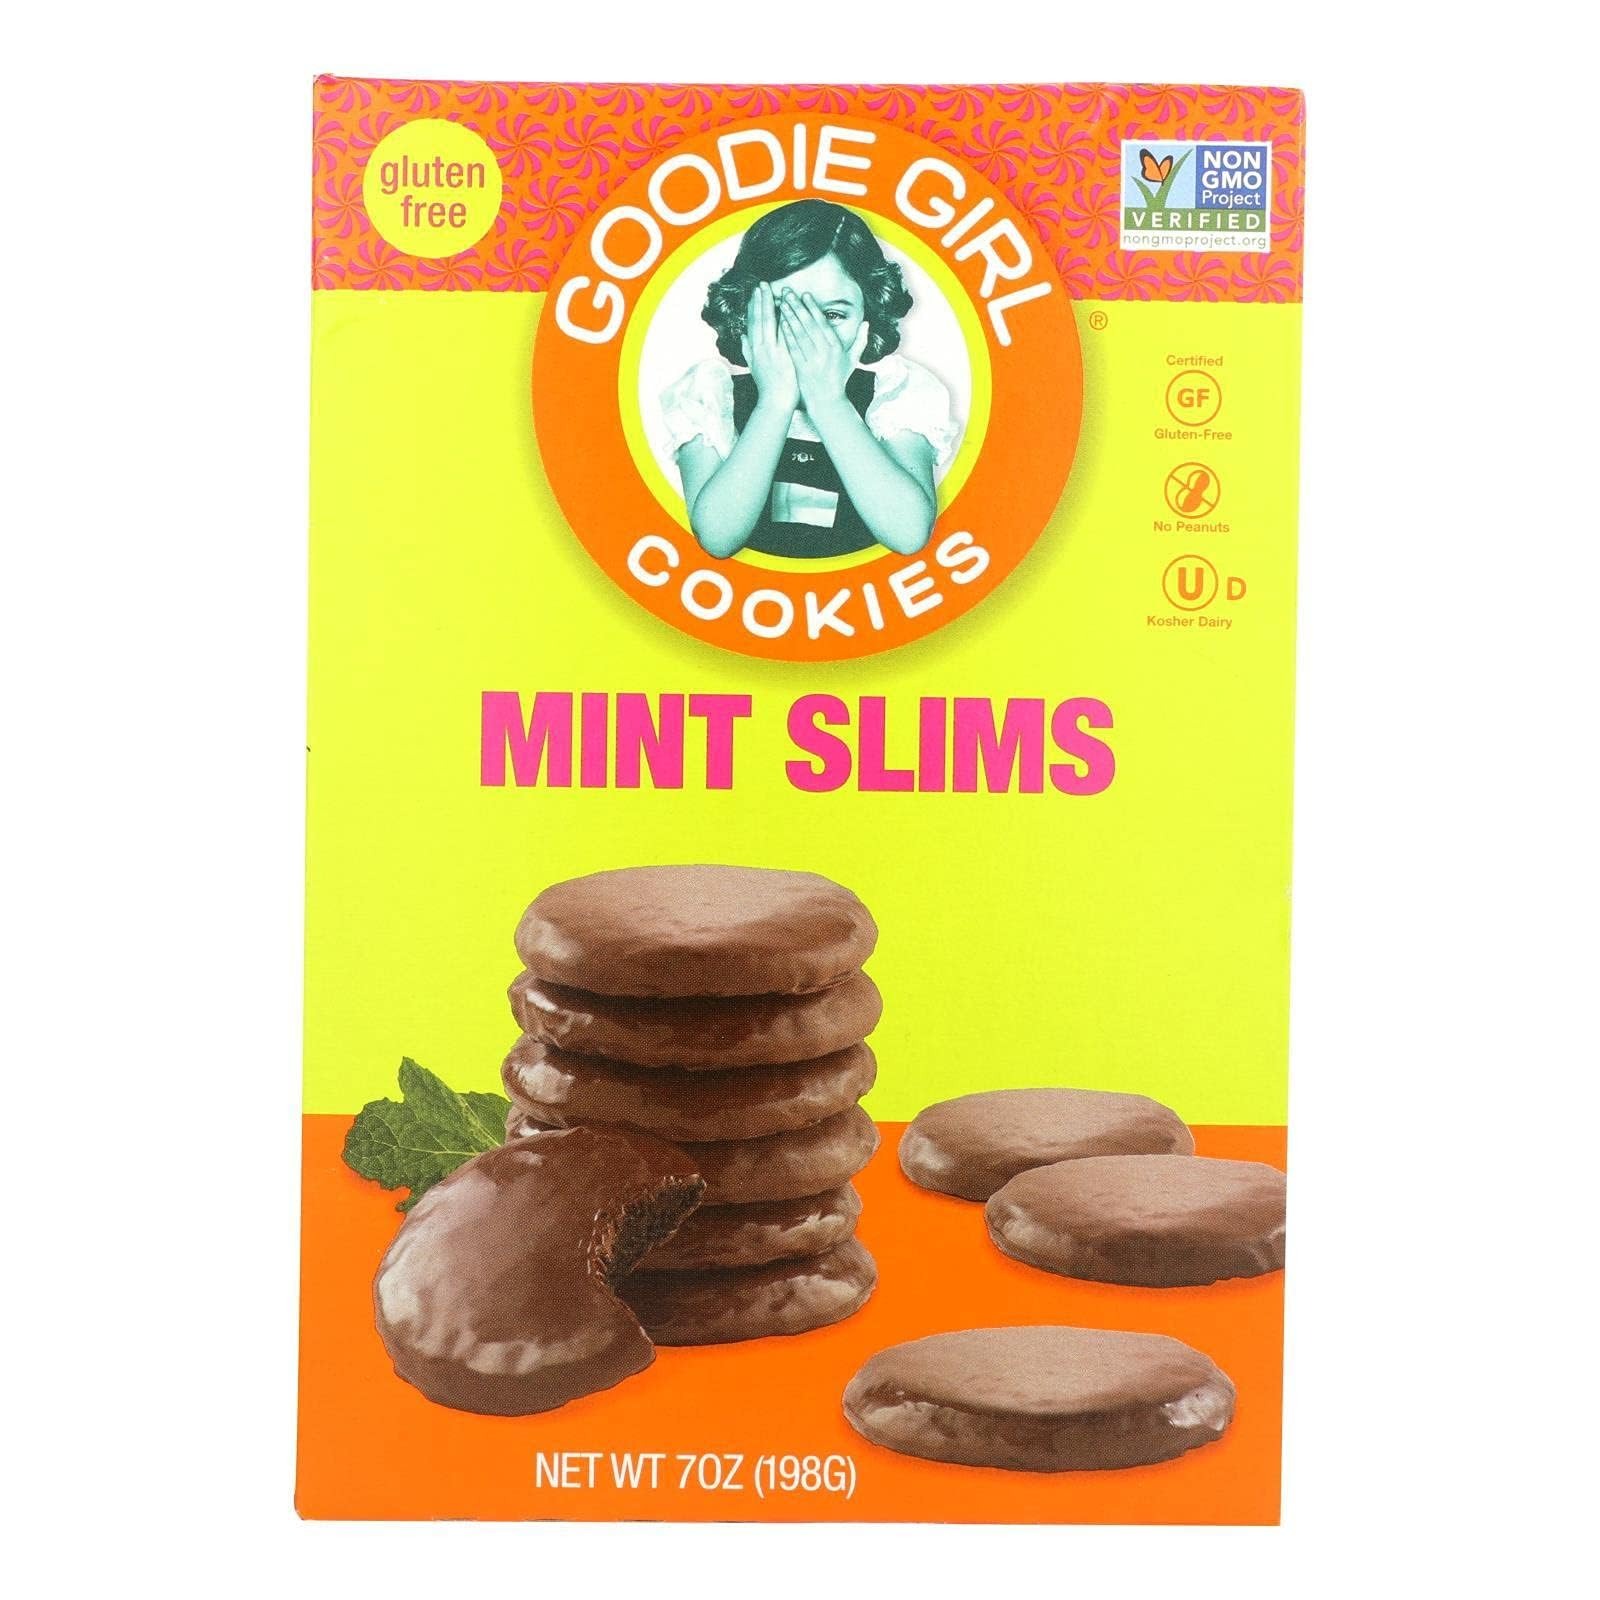
Item Name: Gluten-Free Goodie Girl Cookie Mint Slims - Pack of 6 - (7 Ounce Boxes)
Value: 42.0
Unit: Ounce

Price: 25.02